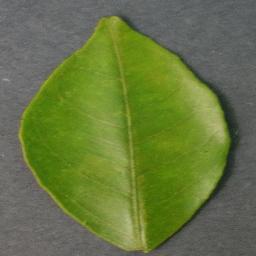
Label: Orange___Haunglongbing_(Citrus_greening)